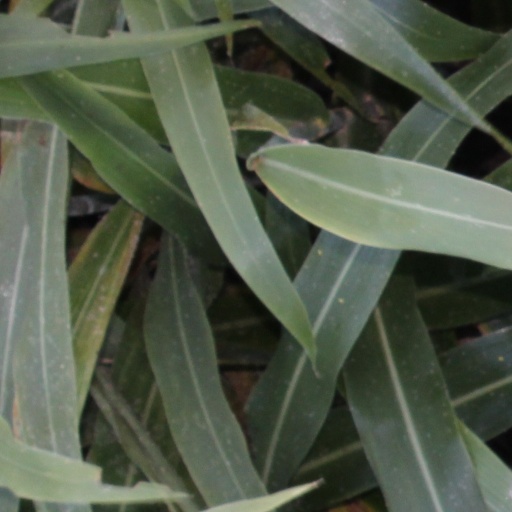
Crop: sorghum